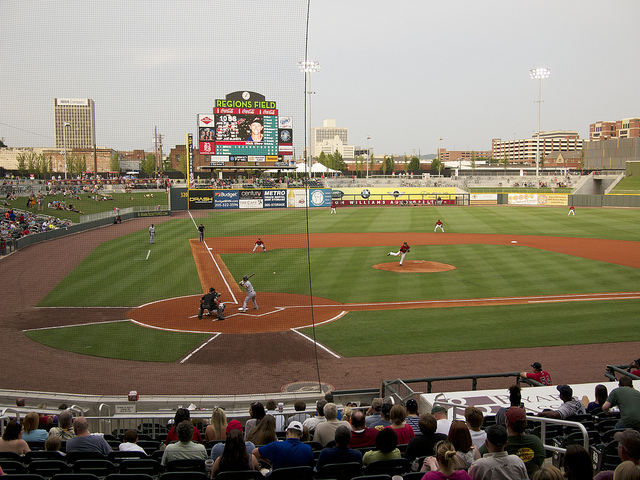
quang cảnh một trận thi đấu bóng chày nam từ trên cao